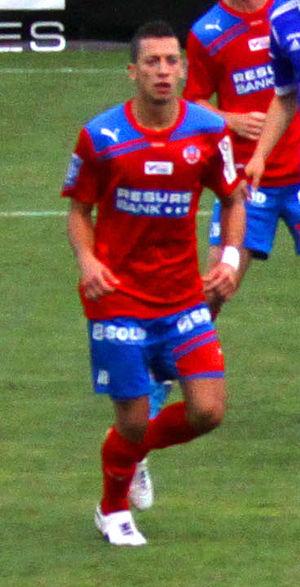
Nikola Đurđić est un footballeur international serbe, né le 1ᵉʳ avril 1986 à Pirot en Yougoslavie. Il évolue au poste d'attaquant.